March 23 Movement

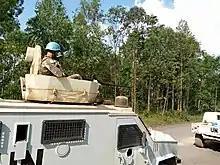
Moroccan MONUSCO peacekeepers on a long-range patrol to protect civilians from M23 rebels in Rutshuru Territory

Congolese president Joseph Kabila urged Goma's citizens to "resist" the M23 takeover. UN Secretary General Ban Ki-moon criticized the M23 for alleged human rights violations during the takeover, including "intimidation of journalists", and abduction of women and children. Noting that the First Congo War had begun with fighting in the same region, the "New York Times" described the takeover of Goma as "raising serious questions about the stability of Congo as a whole". On 21 November, further atrocities were reported, including the murder of a soldier's wife at the Katindo camp entrance. The attack occurred after a dispute with an M23 guard, who used a bayonet to kill her in broad daylight. The same day, the International Criminal Court (ICC) reopened investigations into Bosco Ntaganda and Sylvestre Mudacumura. In response to the escalating crisis, President Joseph Kabila convened with Rwandan President Paul Kagame and Ugandan President Yoweri Museveni in Kampala. The tripartite summit issued a joint communiqué imploring M23 to relinquish control of Goma. However, M23 refused, demanding direct negotiations with President Kabila as a prerequisite for withdrawal. The United Nations Security Council enacted Resolution 2076 (2012), unequivocally condemning M23's aggression and demanding an immediate cessation of hostilities. The European Union echoed these calls for an end to violence. Despite mounting international pressure, M23 remained defiant, conditioning its retreat on meeting its political and territorial demands.